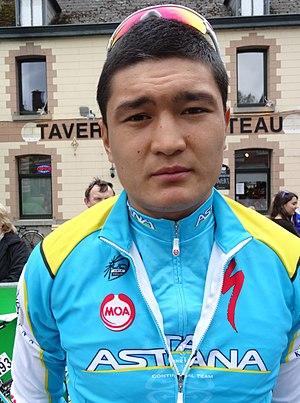
Triptyque des Monts et Châteaux 2014, étape 3, 6 avril 2014, départ de Belœil. Depicted person&#58
Nurbolat Kulimbetov, né le 9 mai 1992 à Taraz, est un coureur cycliste kazakh.
La saison 2014 de l'équipe cycliste Astana Continental est la troisième de cette équipe.